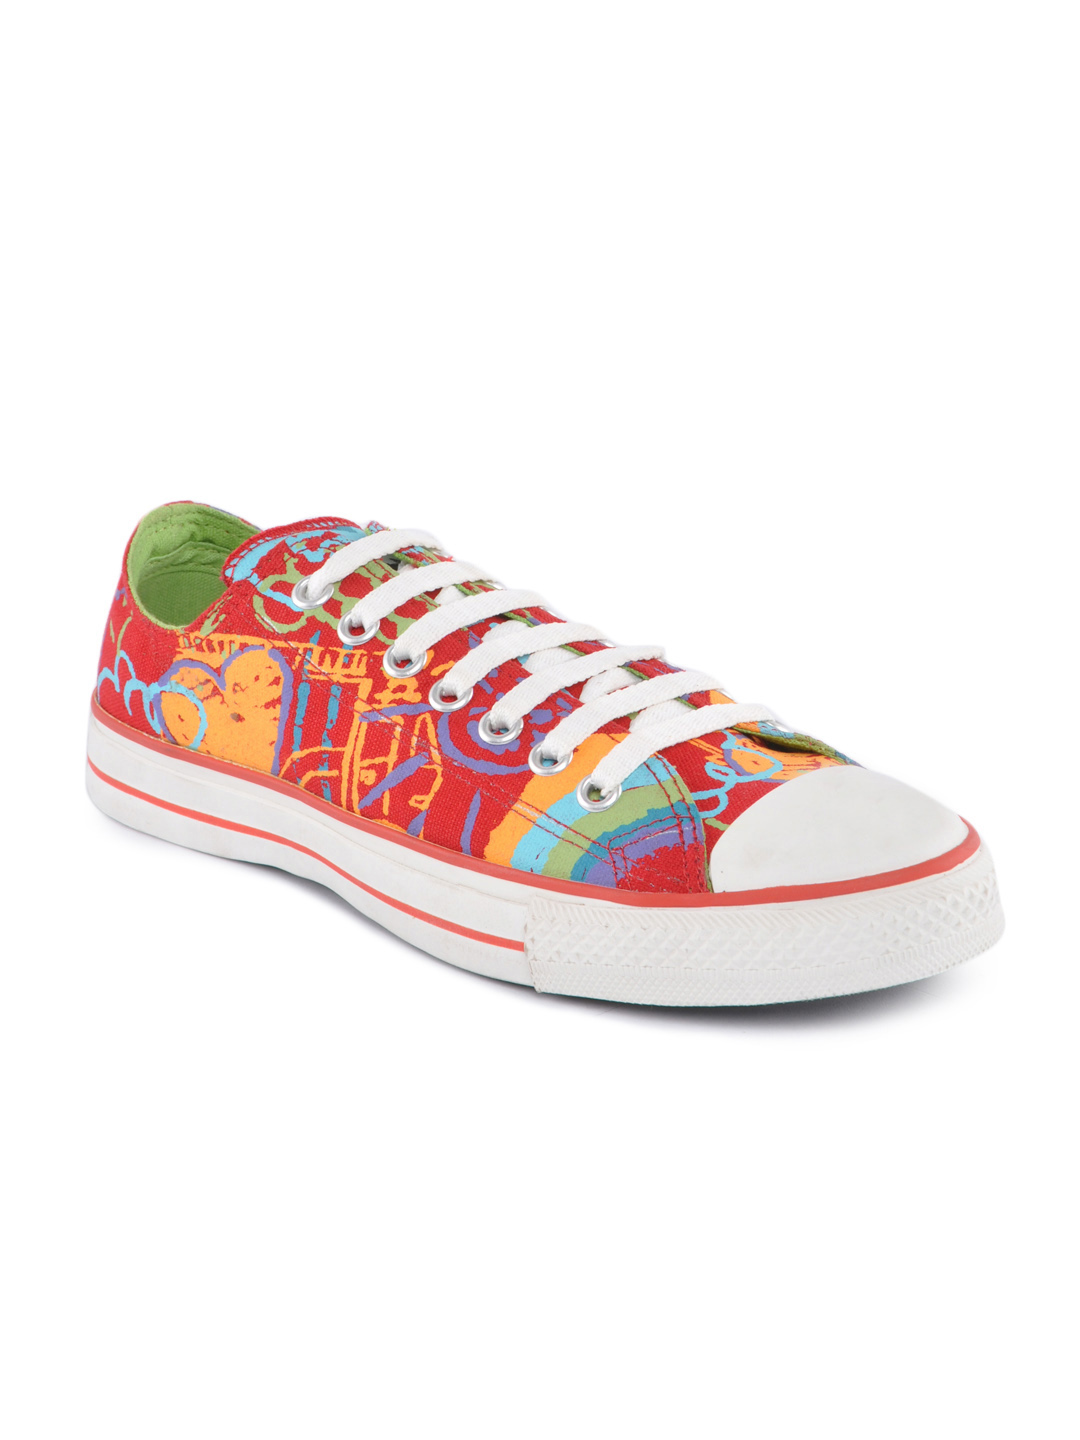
Converse Men Red Casual Shoes
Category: Footwear / Shoes / Casual Shoes
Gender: Men
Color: Red
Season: Fall 2011
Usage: Casual